Dada Gallotti

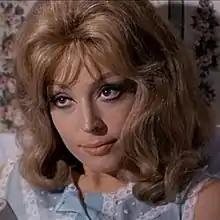
Gallotti in the movie "Gli infermieri della mutua" (1969)

Born in Milan, Italy, as Alda Gallotti, she was one of the most active character actresses in the 1960s and 1970s. She appeared in several spaghetti Western films under the pseudonym Diana Garson. She retired from acting in the early 1980s.